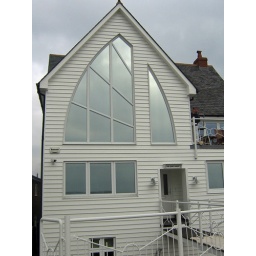
this house is in the same place as the concrete boat